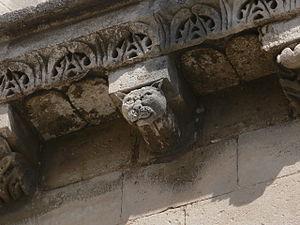
Église de Saint-Restitut